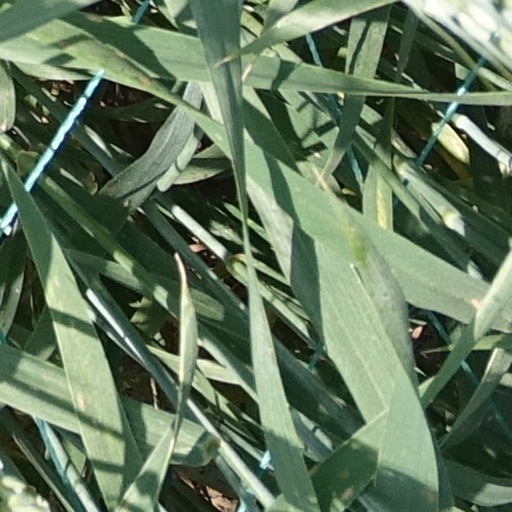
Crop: wheat